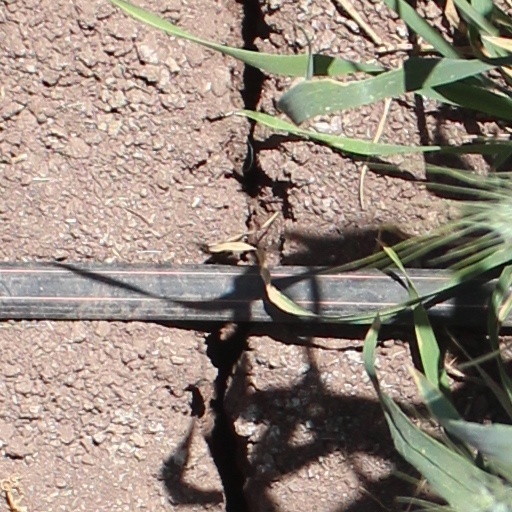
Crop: wheat